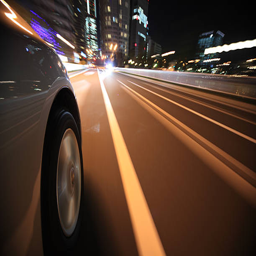
driving in the night city